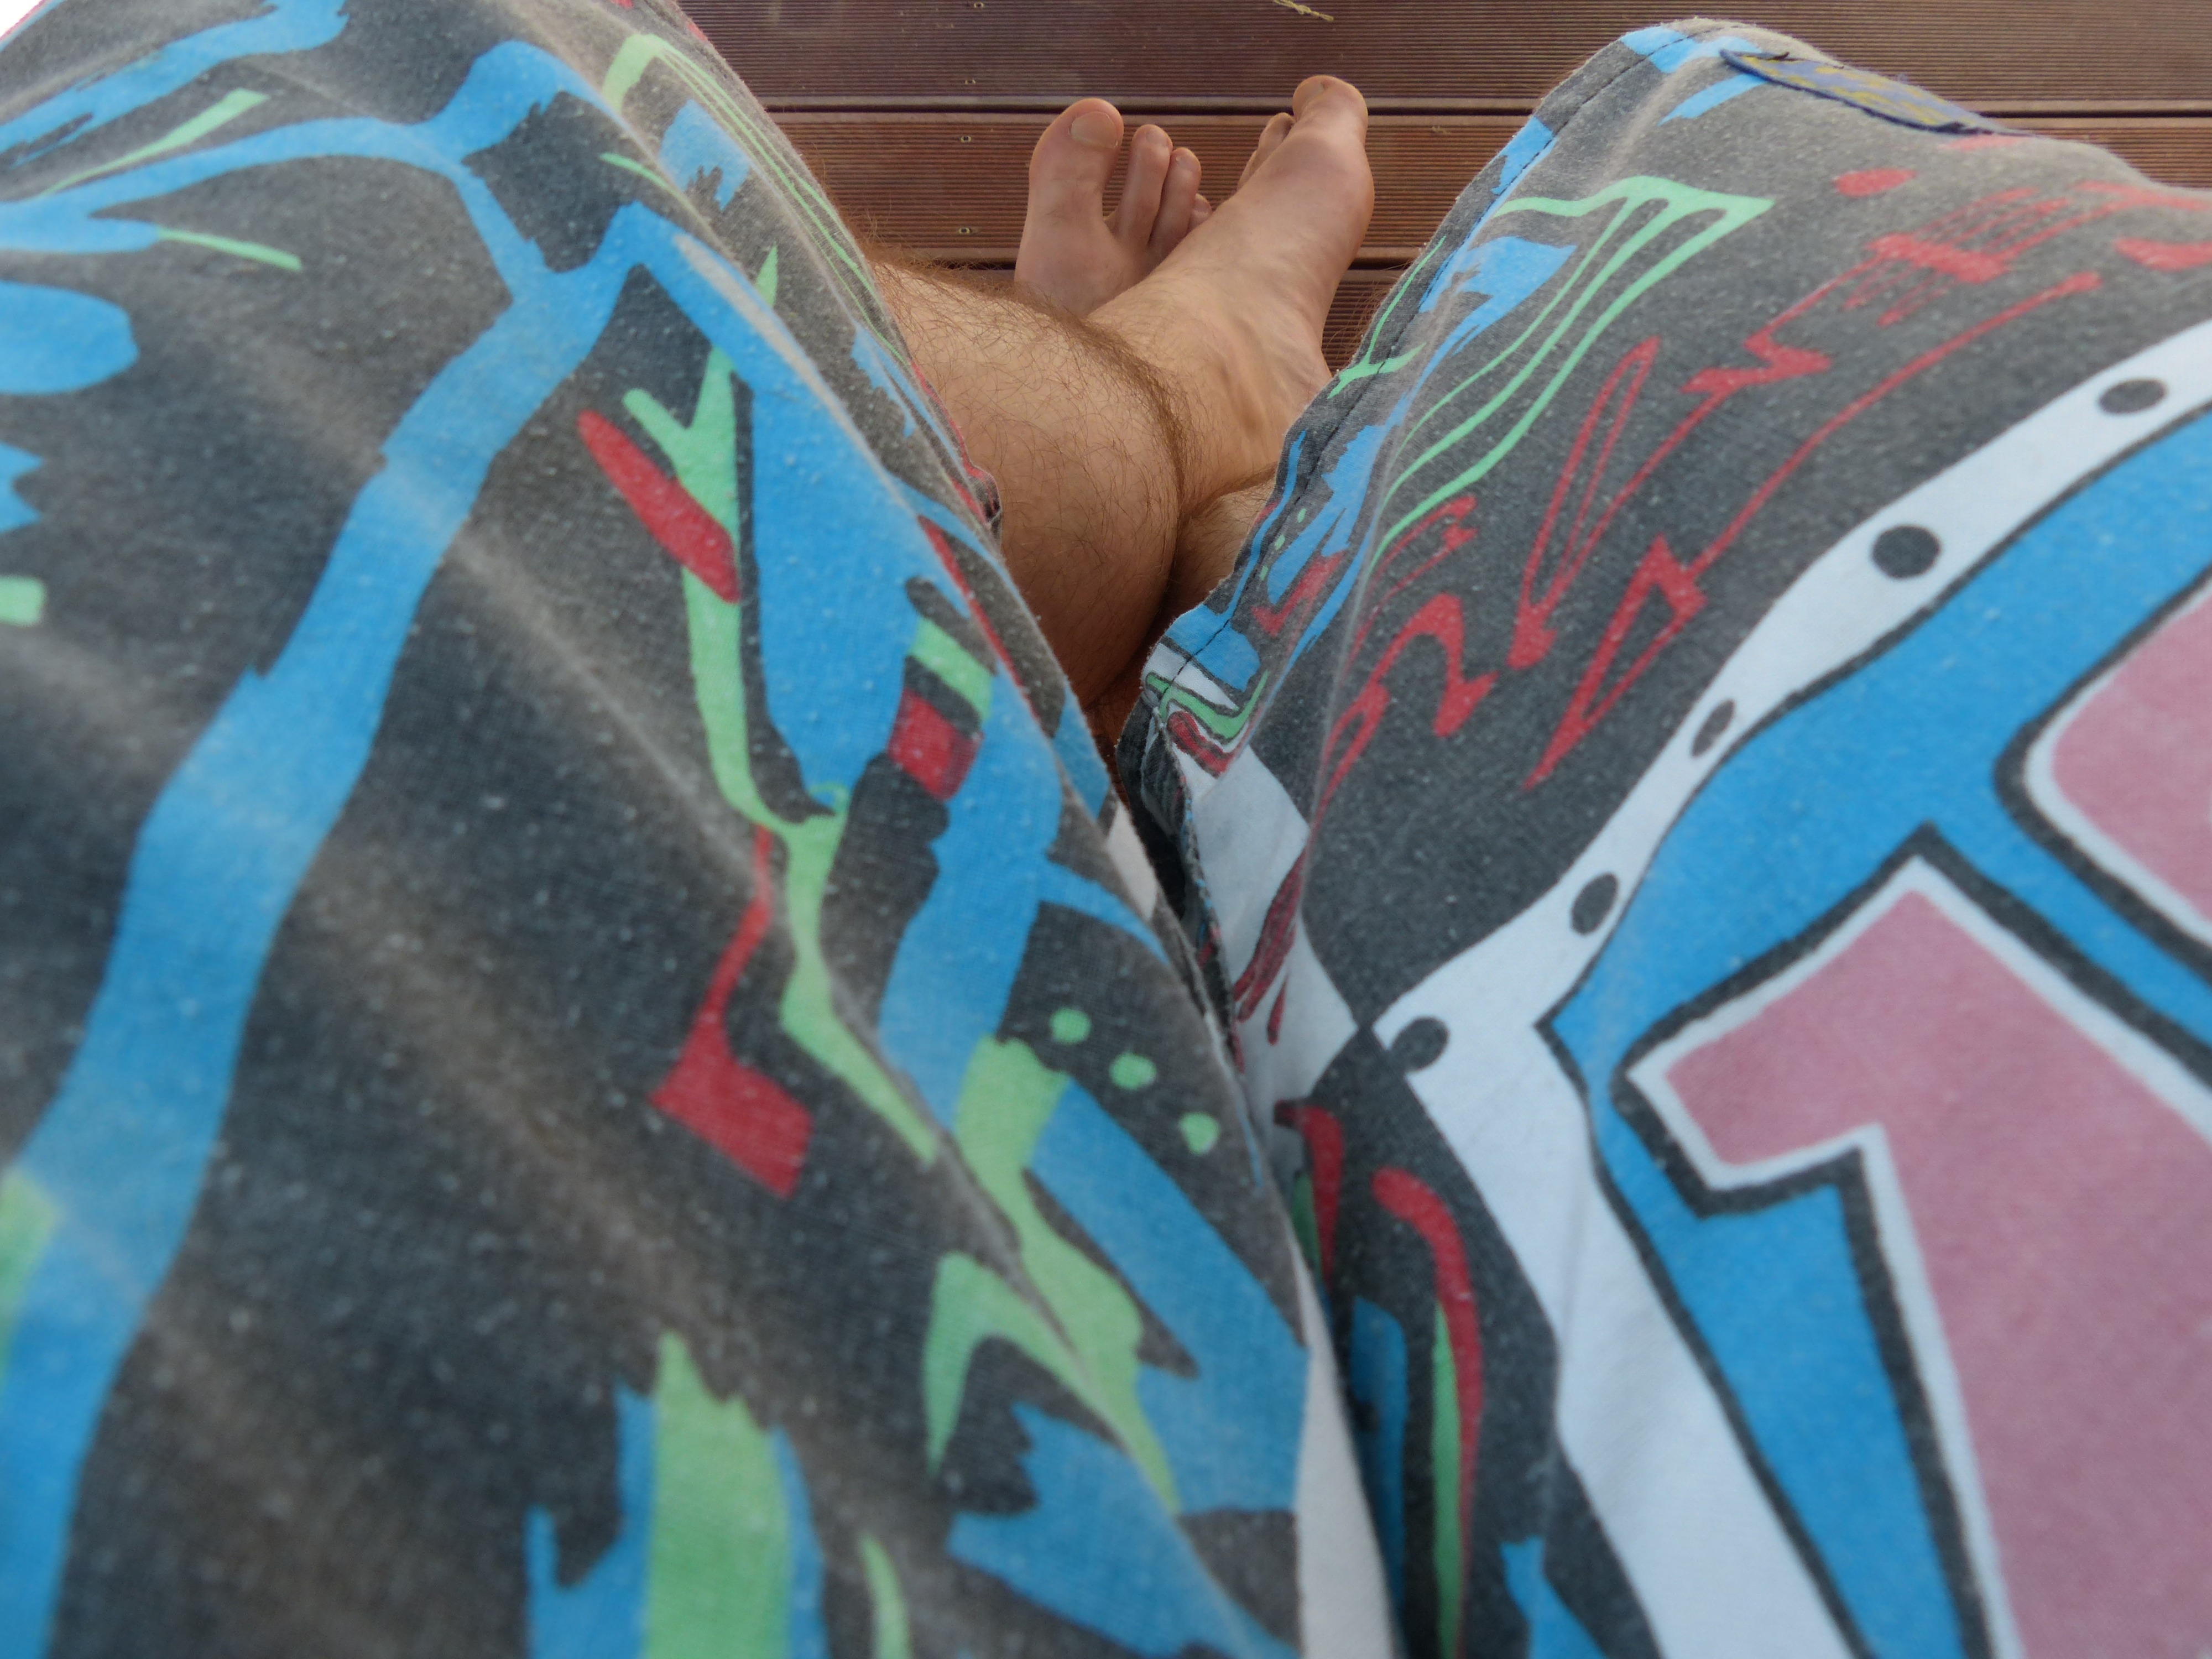
man, feet, relax, color, holiday, blue, sit, art, shorts, recovery, bermuda, beach pants